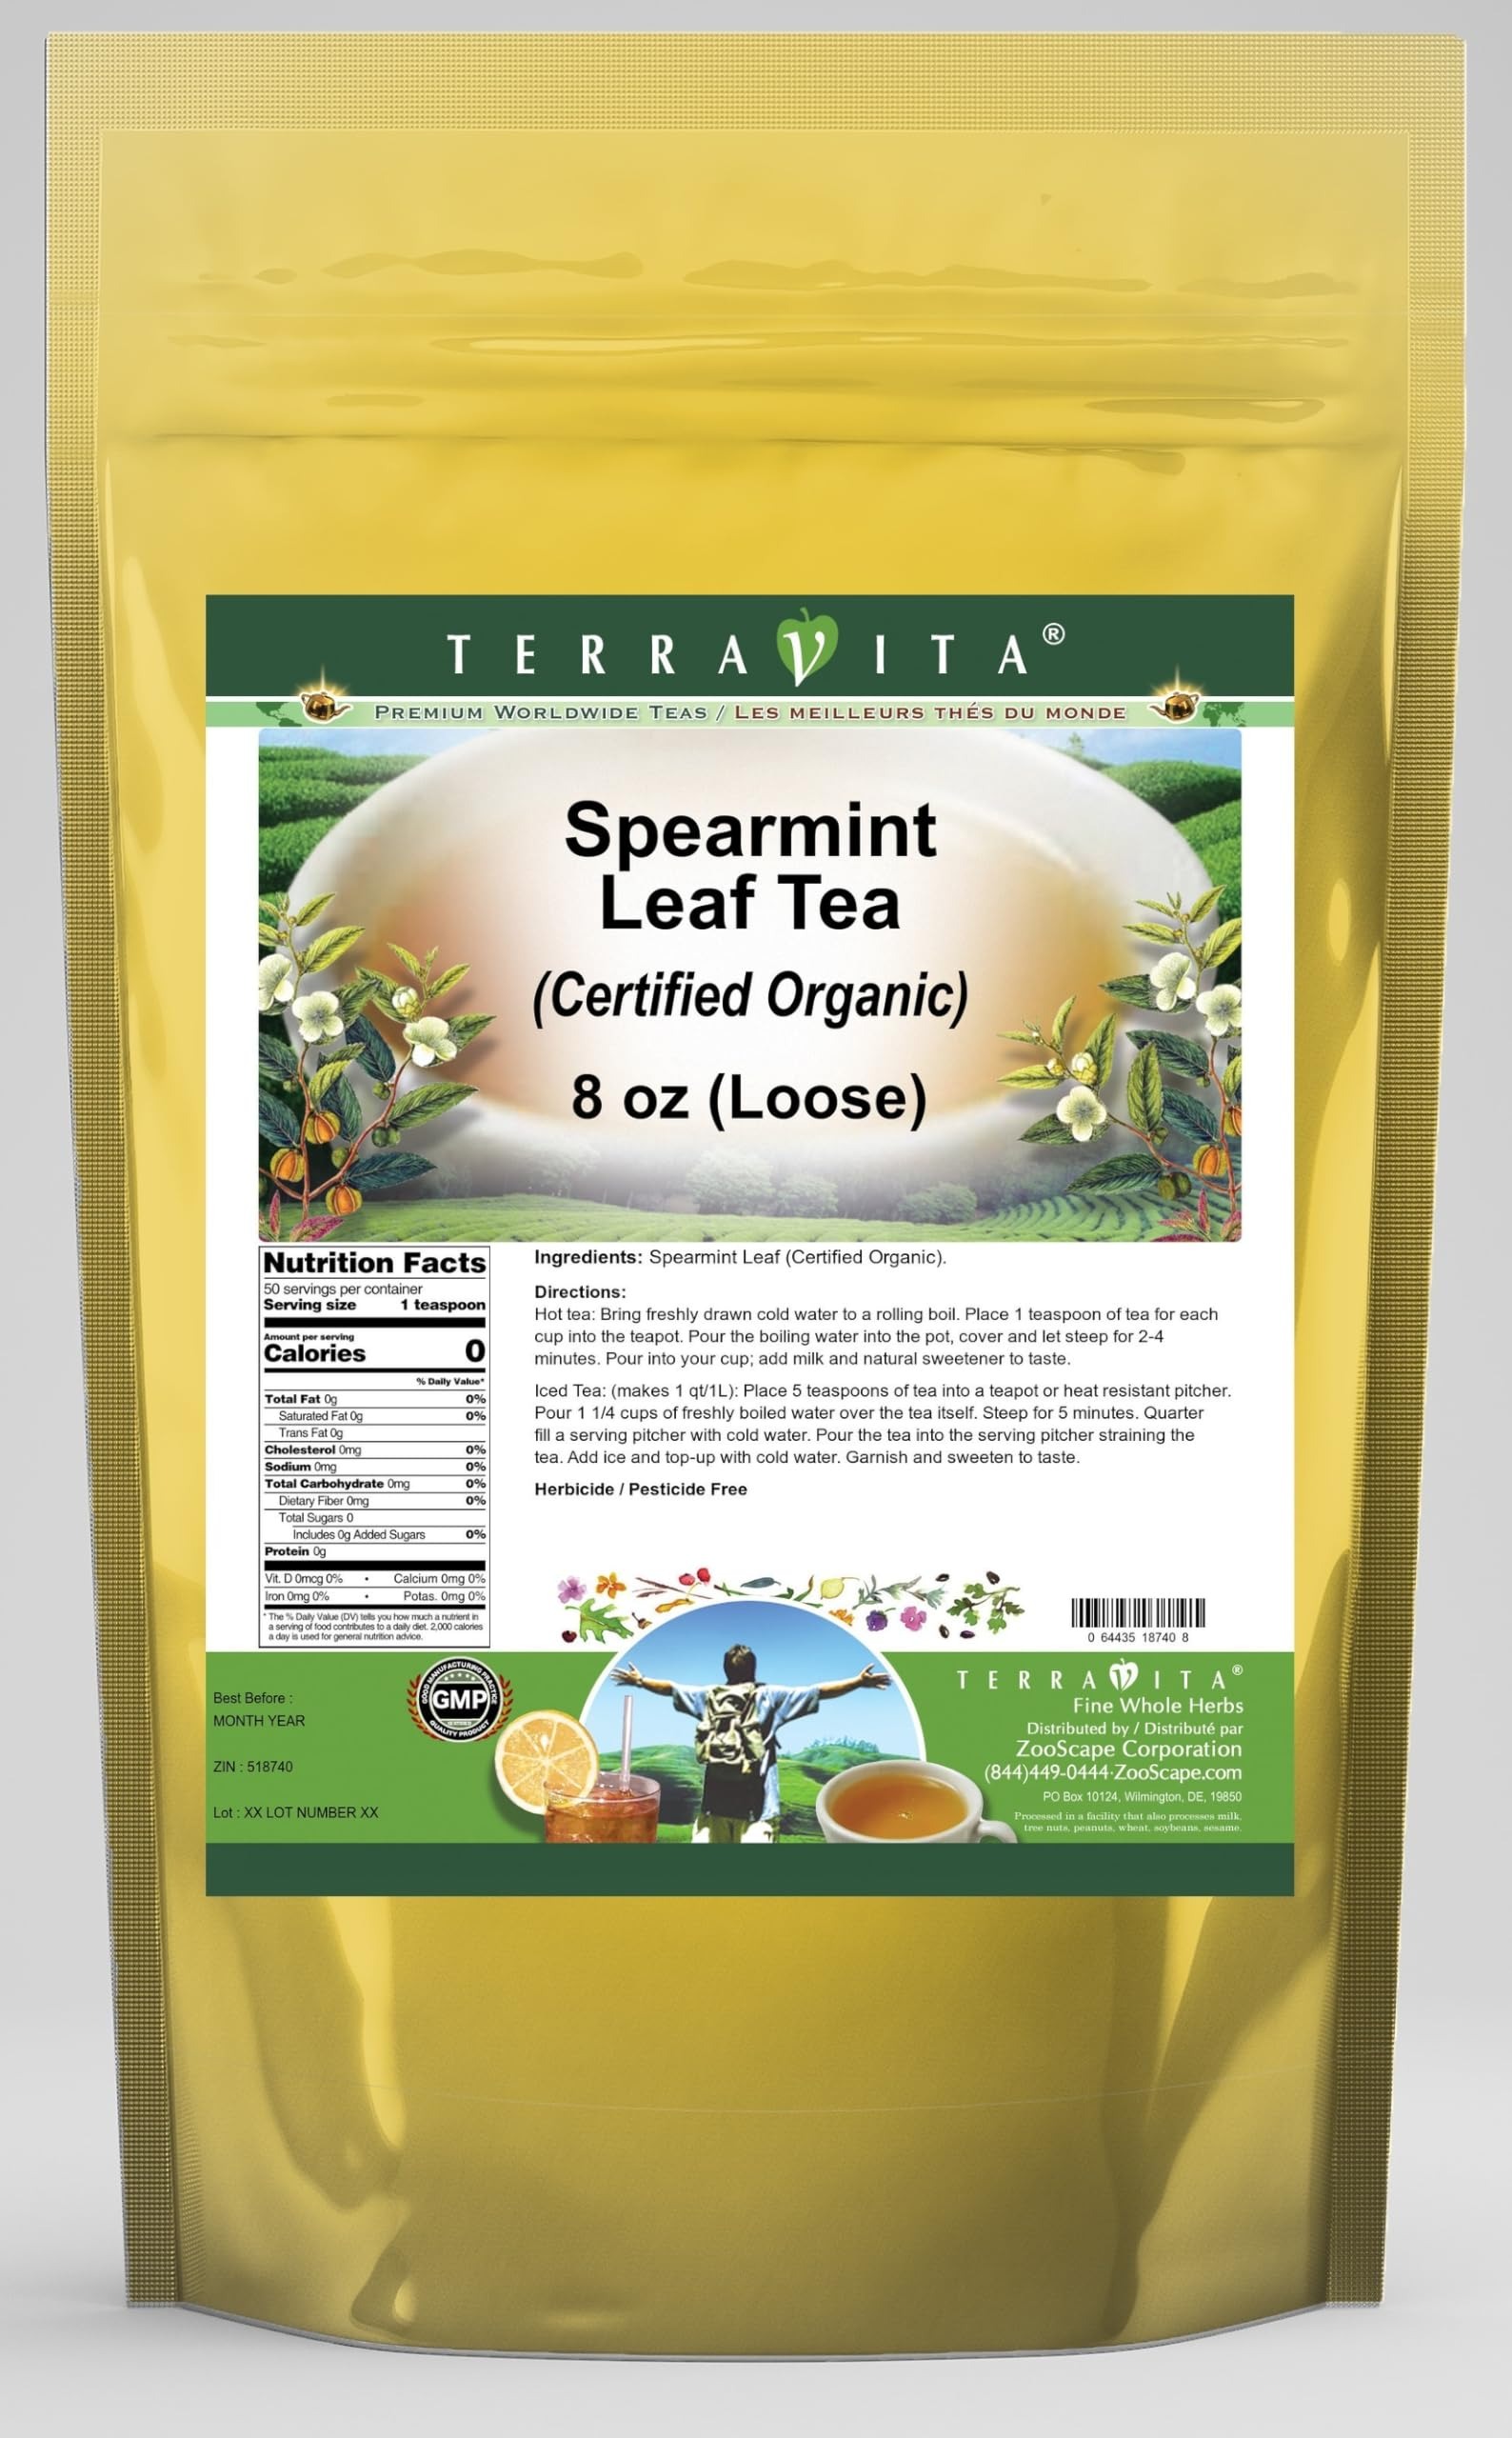
Item Name: Spearmint Leaf (Certified Organic) Tea (Loose) (8 oz, ZIN: 518740) - 2 Pack
Bullet Point 1: Spearmint Leaf (Certified Organic) Tea (Loose) (8 oz, ZIN: 518740)
Bullet Point 2: No fillers.
Bullet Point 3: Manufacturer: TerraVita
Bullet Point 4: Size: 8 oz
Bullet Point 5: Loose Leaf Herbal Tea - Packed in a convenient upright pouch!
Product Description: Spearmint Leaf (Certified Organic) Tea (Loose) (8 oz, ZIN: 518740)<BR><BR>Packaged in the United States in a GMP certified facility (Good Manufacturing Practice).<BR><BR>No fillers.<BR><BR>Manufacturer: TerraVita<BR><BR>Size: 8 oz<BR><BR>Loose Leaf Herbal Tea - Packed in a convenient upright pouch!<BR><BR>Ingredients: Spearmint Leaf (Certified Organic)
Value: 16.0
Unit: Ounce

Price: 54.65